Argentina Fans Kaattoorkadavu

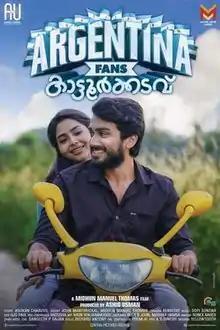
Theatrical Release Poster

Argentina Fans Kaattoorkadavu is a 2019 Indian Malayalam-language comedy-drama film directed by Midhun Manuel Thomas, starring Kalidas Jayaram and Aishwarya Lekshmi in leading roles. The film is written by Ashokan Cheruvil, John Manthrickal and Midhun Manuel Thomas. The film's musical score was composed by Gopi Sunder. It was released on 22 March 2019.